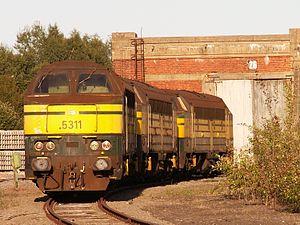
La locomotive diesel 5311 des chemins de fer Belges (SNCB), vue sur les voies de l'atelier traction de Stockem, près d'Arlon. Ces locomotives ont été construites sous licence General Motors au début des années 1960 et ont assuré un service régulier sur la ligne Athus-Meuse jusqu'au début du 21° siècle (lors de l'électrification de cette ligne), avant d'être réutilisées sur les chantiers des Lignes à grande vitesse belges 3 et 4. Lors de ce cliché en 2009, elle tractaient encore sporadiquement des trains de renouvellement de l'infrastructure entre Arlon et Luxembourg.
Liste du matériel roulant de la Société nationale des chemins de fer belges
La série 53 est une série de locomotives diesel de la SNCB. Ensemble avec les séries 52 et 54, elles forment un ensemble de 40 motrices qualifiées de « gros nez », eu égard à leur silhouette. De conception américaine, elles comptent de nombreuses cousines fabriquées en Suède par nohab pour les chemins de fer hongrois : série M61, danois : séries MX et MY, Norvégiens : série Di3.